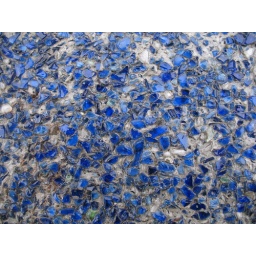
blue glass aggregate in concrete sidewalk